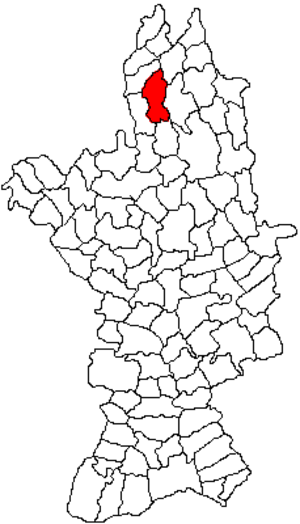
Cungrea est une commune du județ d'Olt en Roumanie.